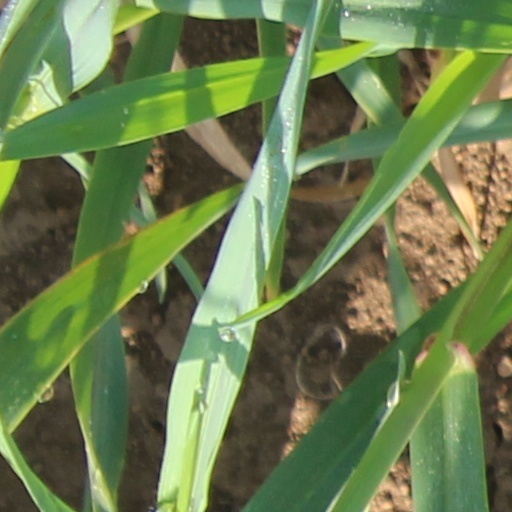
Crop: wheat